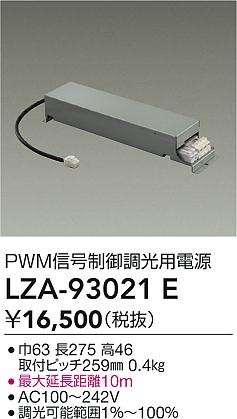
安心のメーカー保証【インボイス対応店】オプション LZA93021E 調光用電源  大光電機
≪即日発送対応可能 在庫確認必要≫ LZA93021E コメント PWM信号制御調光用電源 寸法 巾63 長275 高46 取付ピッチ259mm 重量 0.4kg 機能／他 ●最大延長距離10m ●AC100～242V ●調光可能範囲1％～100％ オプション 調光用電源 設定無し 電気工事必要 在庫があれば即日発送！倉庫の在庫が確認できます。
Brand: DAIKO
Category: Hardware > Power & Electrical Supplies > Home Automation Kits > Lighting Control Kits